Manuel Quijano (composer)

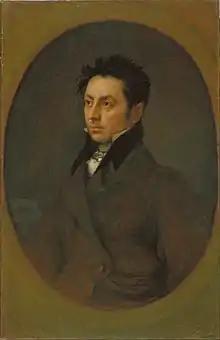
Portrait of Quijano by Francisco de Goya (1815), MNAC, Barcelona

Nothing is known about Quijano's early years, including the date and place of his birth. His name first appears in records at the time of his appointment to the position of "composer and music teacher" at the Teatro de la Cruz in Madrid, which he took in the 1814-15 season. He was heavily active in the city's musical and cultural life, serving as well as the music director at the Teatro del Príncipe. At the foundation of the Liceo Artístico y Literario in 1837, he was listed as one of the musicians involved. In 1819, at the death of Carlos IV, he was selected to design the musical program for the funeral. Besides composition, Quijano worked as an arranger and orchestrator as part of his theatrical duties; he also taught singers and instrumentalists. The Municipal Historical Library of Madrid contains a number of his works, while the Museu Nacional d'Art de Catalunya owns a portrait of him by Francisco de Goya. He died in Madrid.